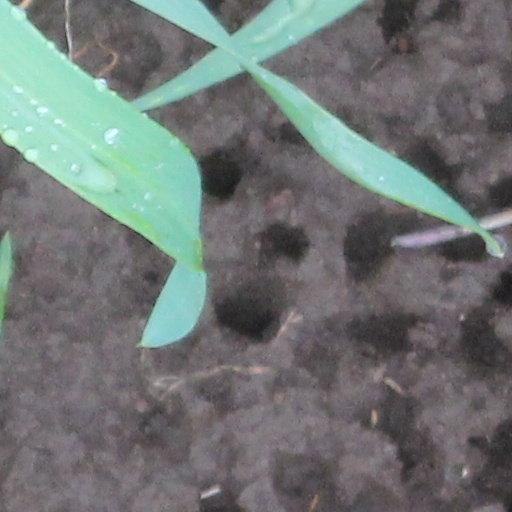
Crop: wheat